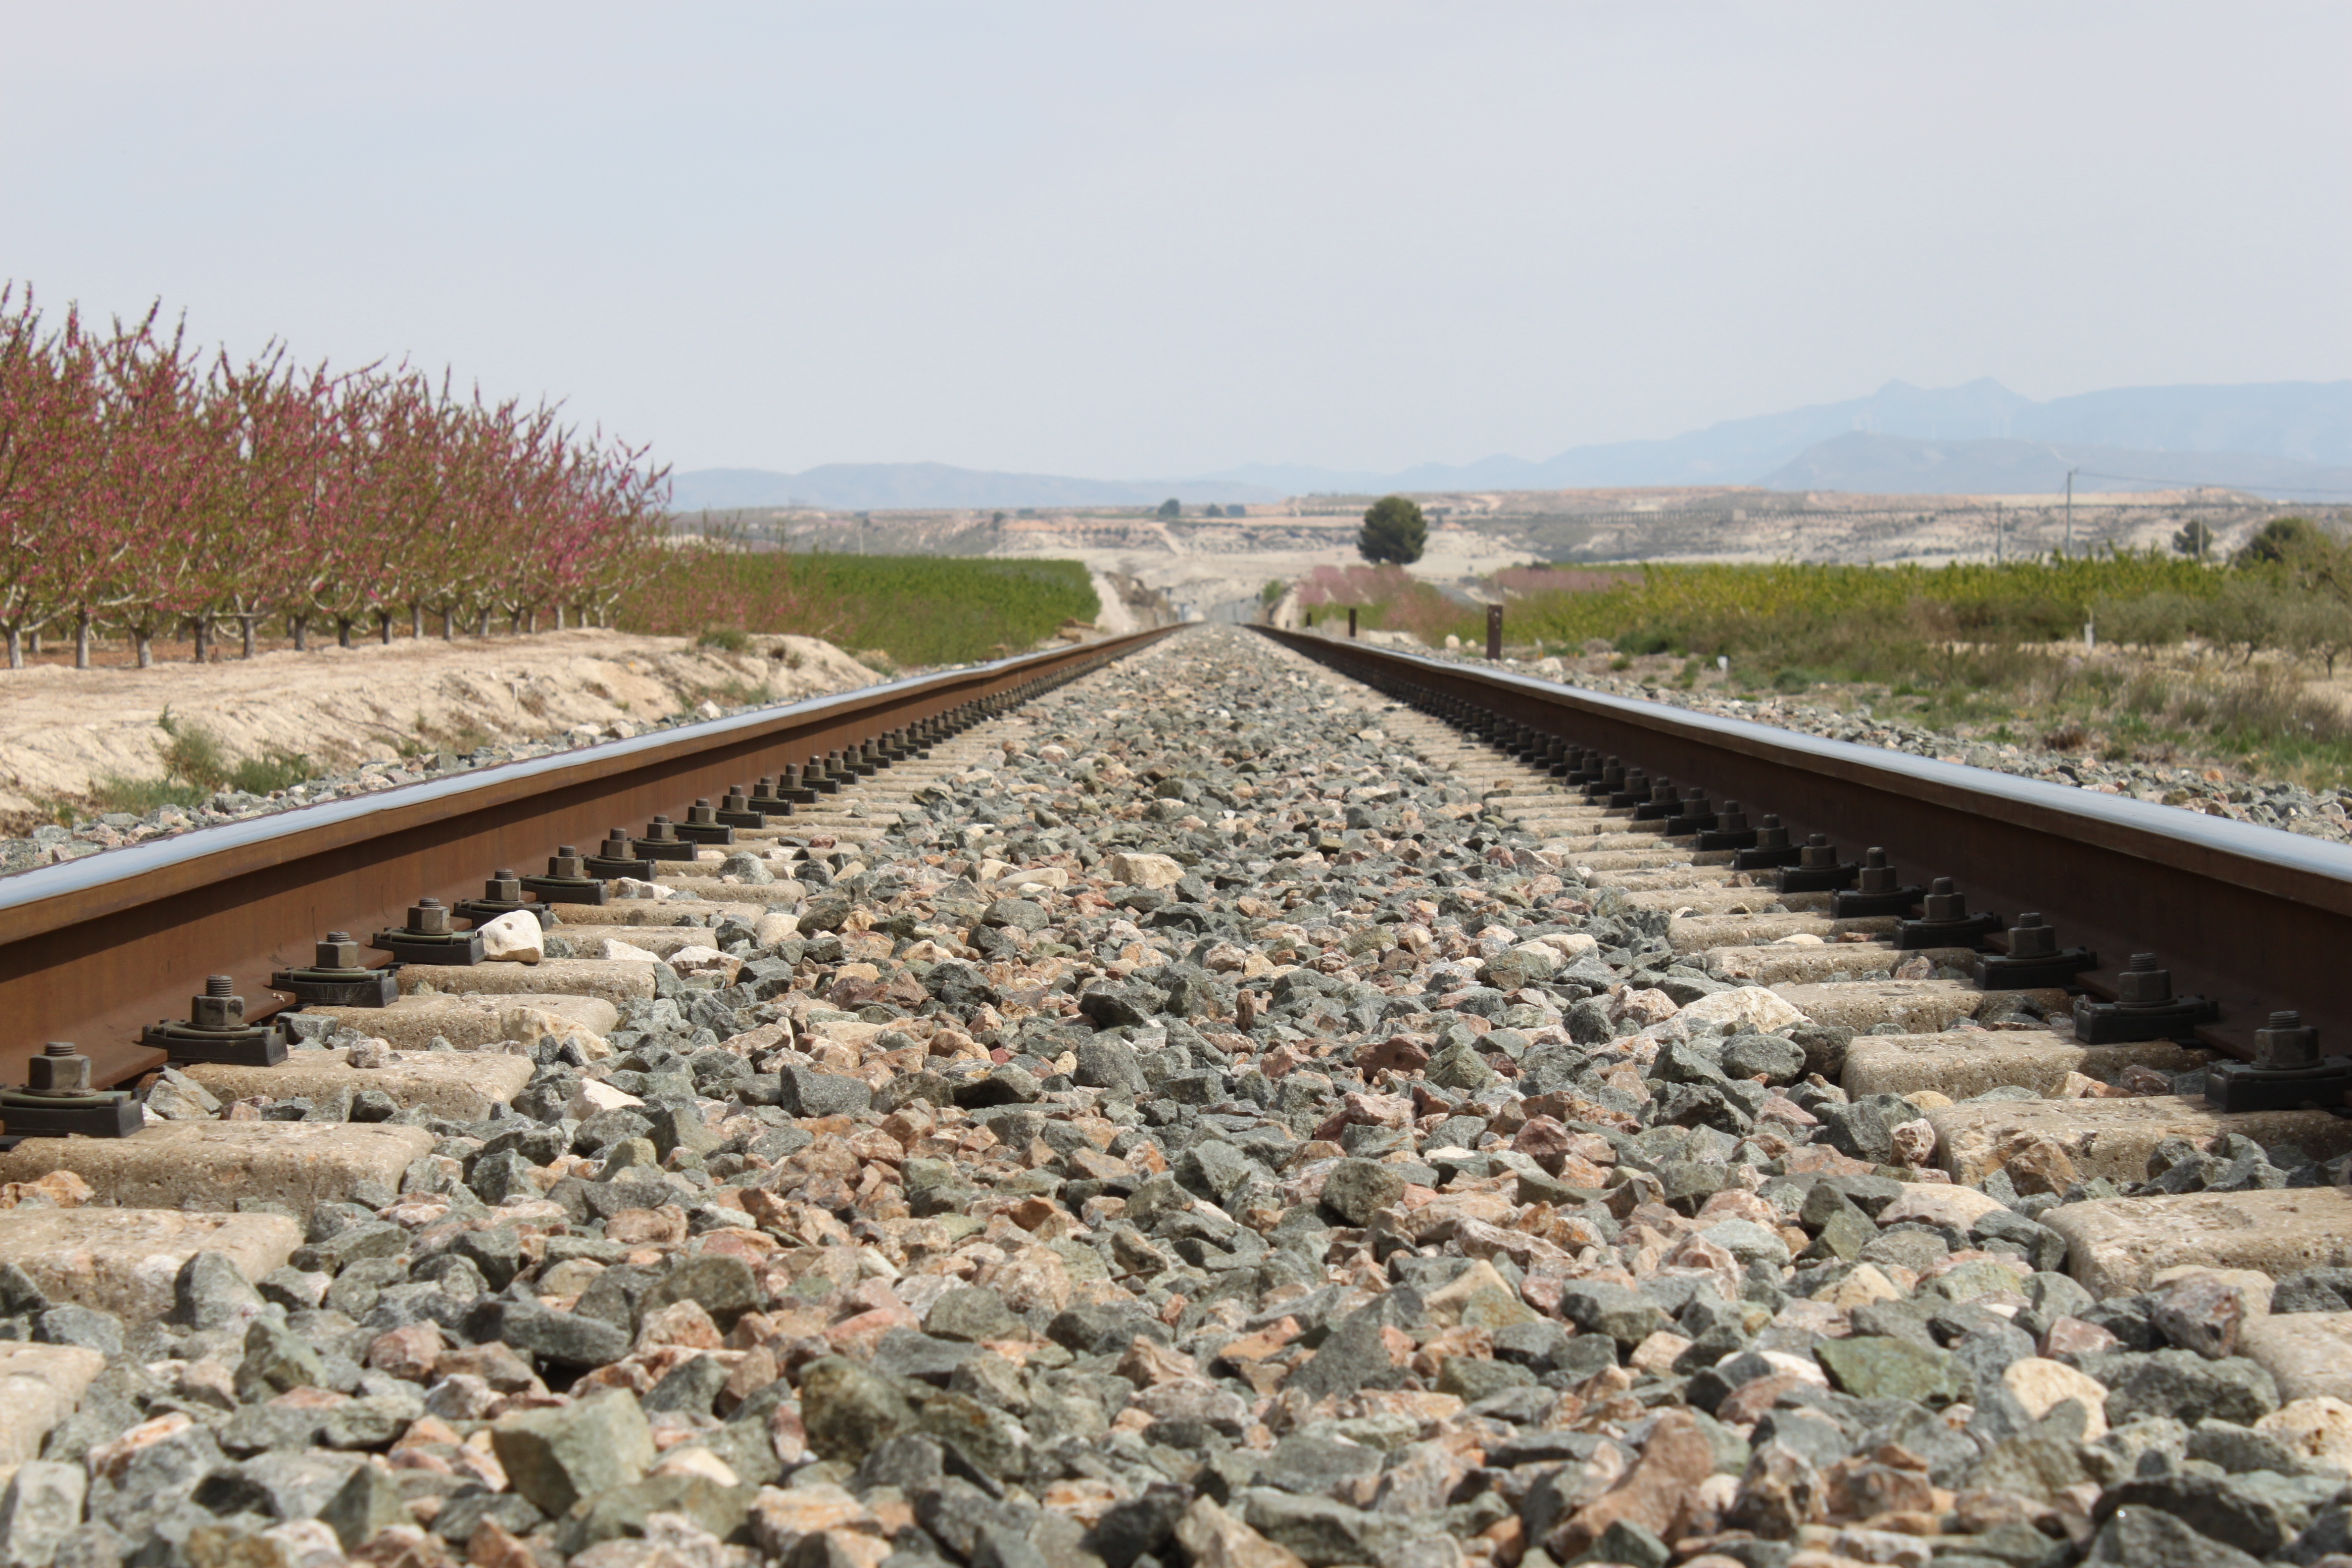
horizon, track, railway, highway, train, travel, transport, distance, endless, lane, rails, iron, rail transport, nonbuilding structure